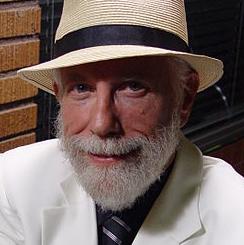
Age: 62